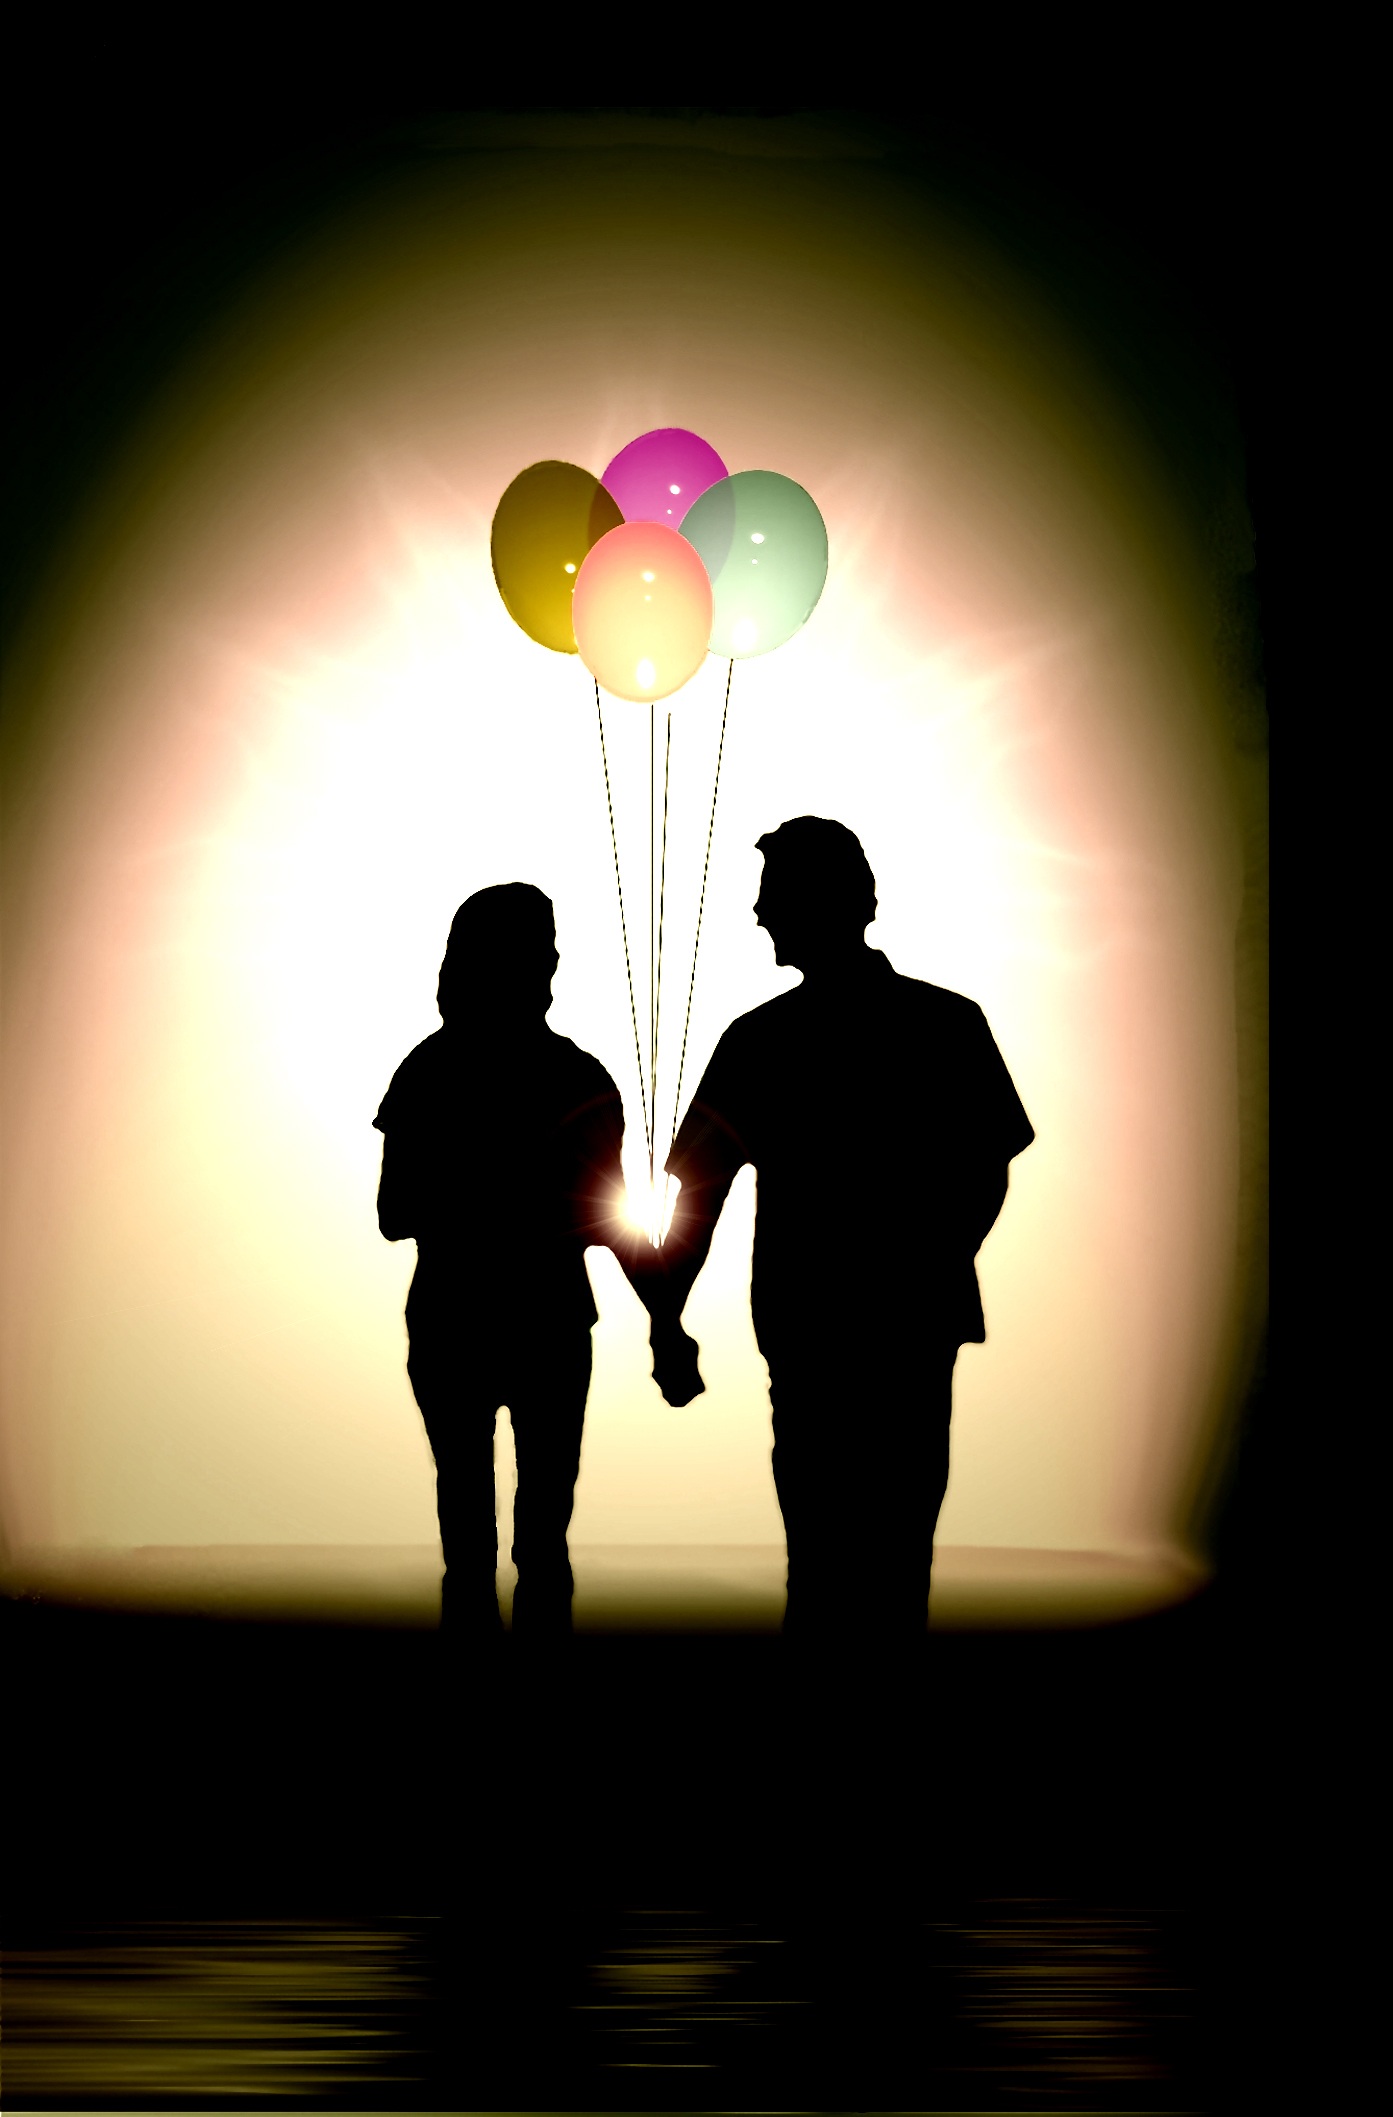
silhouette, light, road, tunnel, love, romance, romantic, human, glow, affection, illustration, happy, pair, silhouettes, ballons, luck, emotion, charming, interaction, hustle and bustle, feel at home, lucky soul